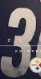
Number: 3